You Say Tomato, I Say Shut Up

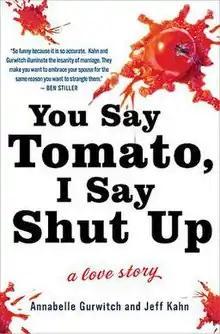

You Say Tomato, I Say Shut Up: A Love Story is a 2010 book by Annabelle Gurwitch and Jeff Kahn. The book concerns the authors' thirteen years of marriage and life with their son Ezra, who was born with VACTERL. The book is written in a "he said, she said" style, with each chapter featuring alternating viewpoints. The book was published by Crown Publishing on February 23, 2010.